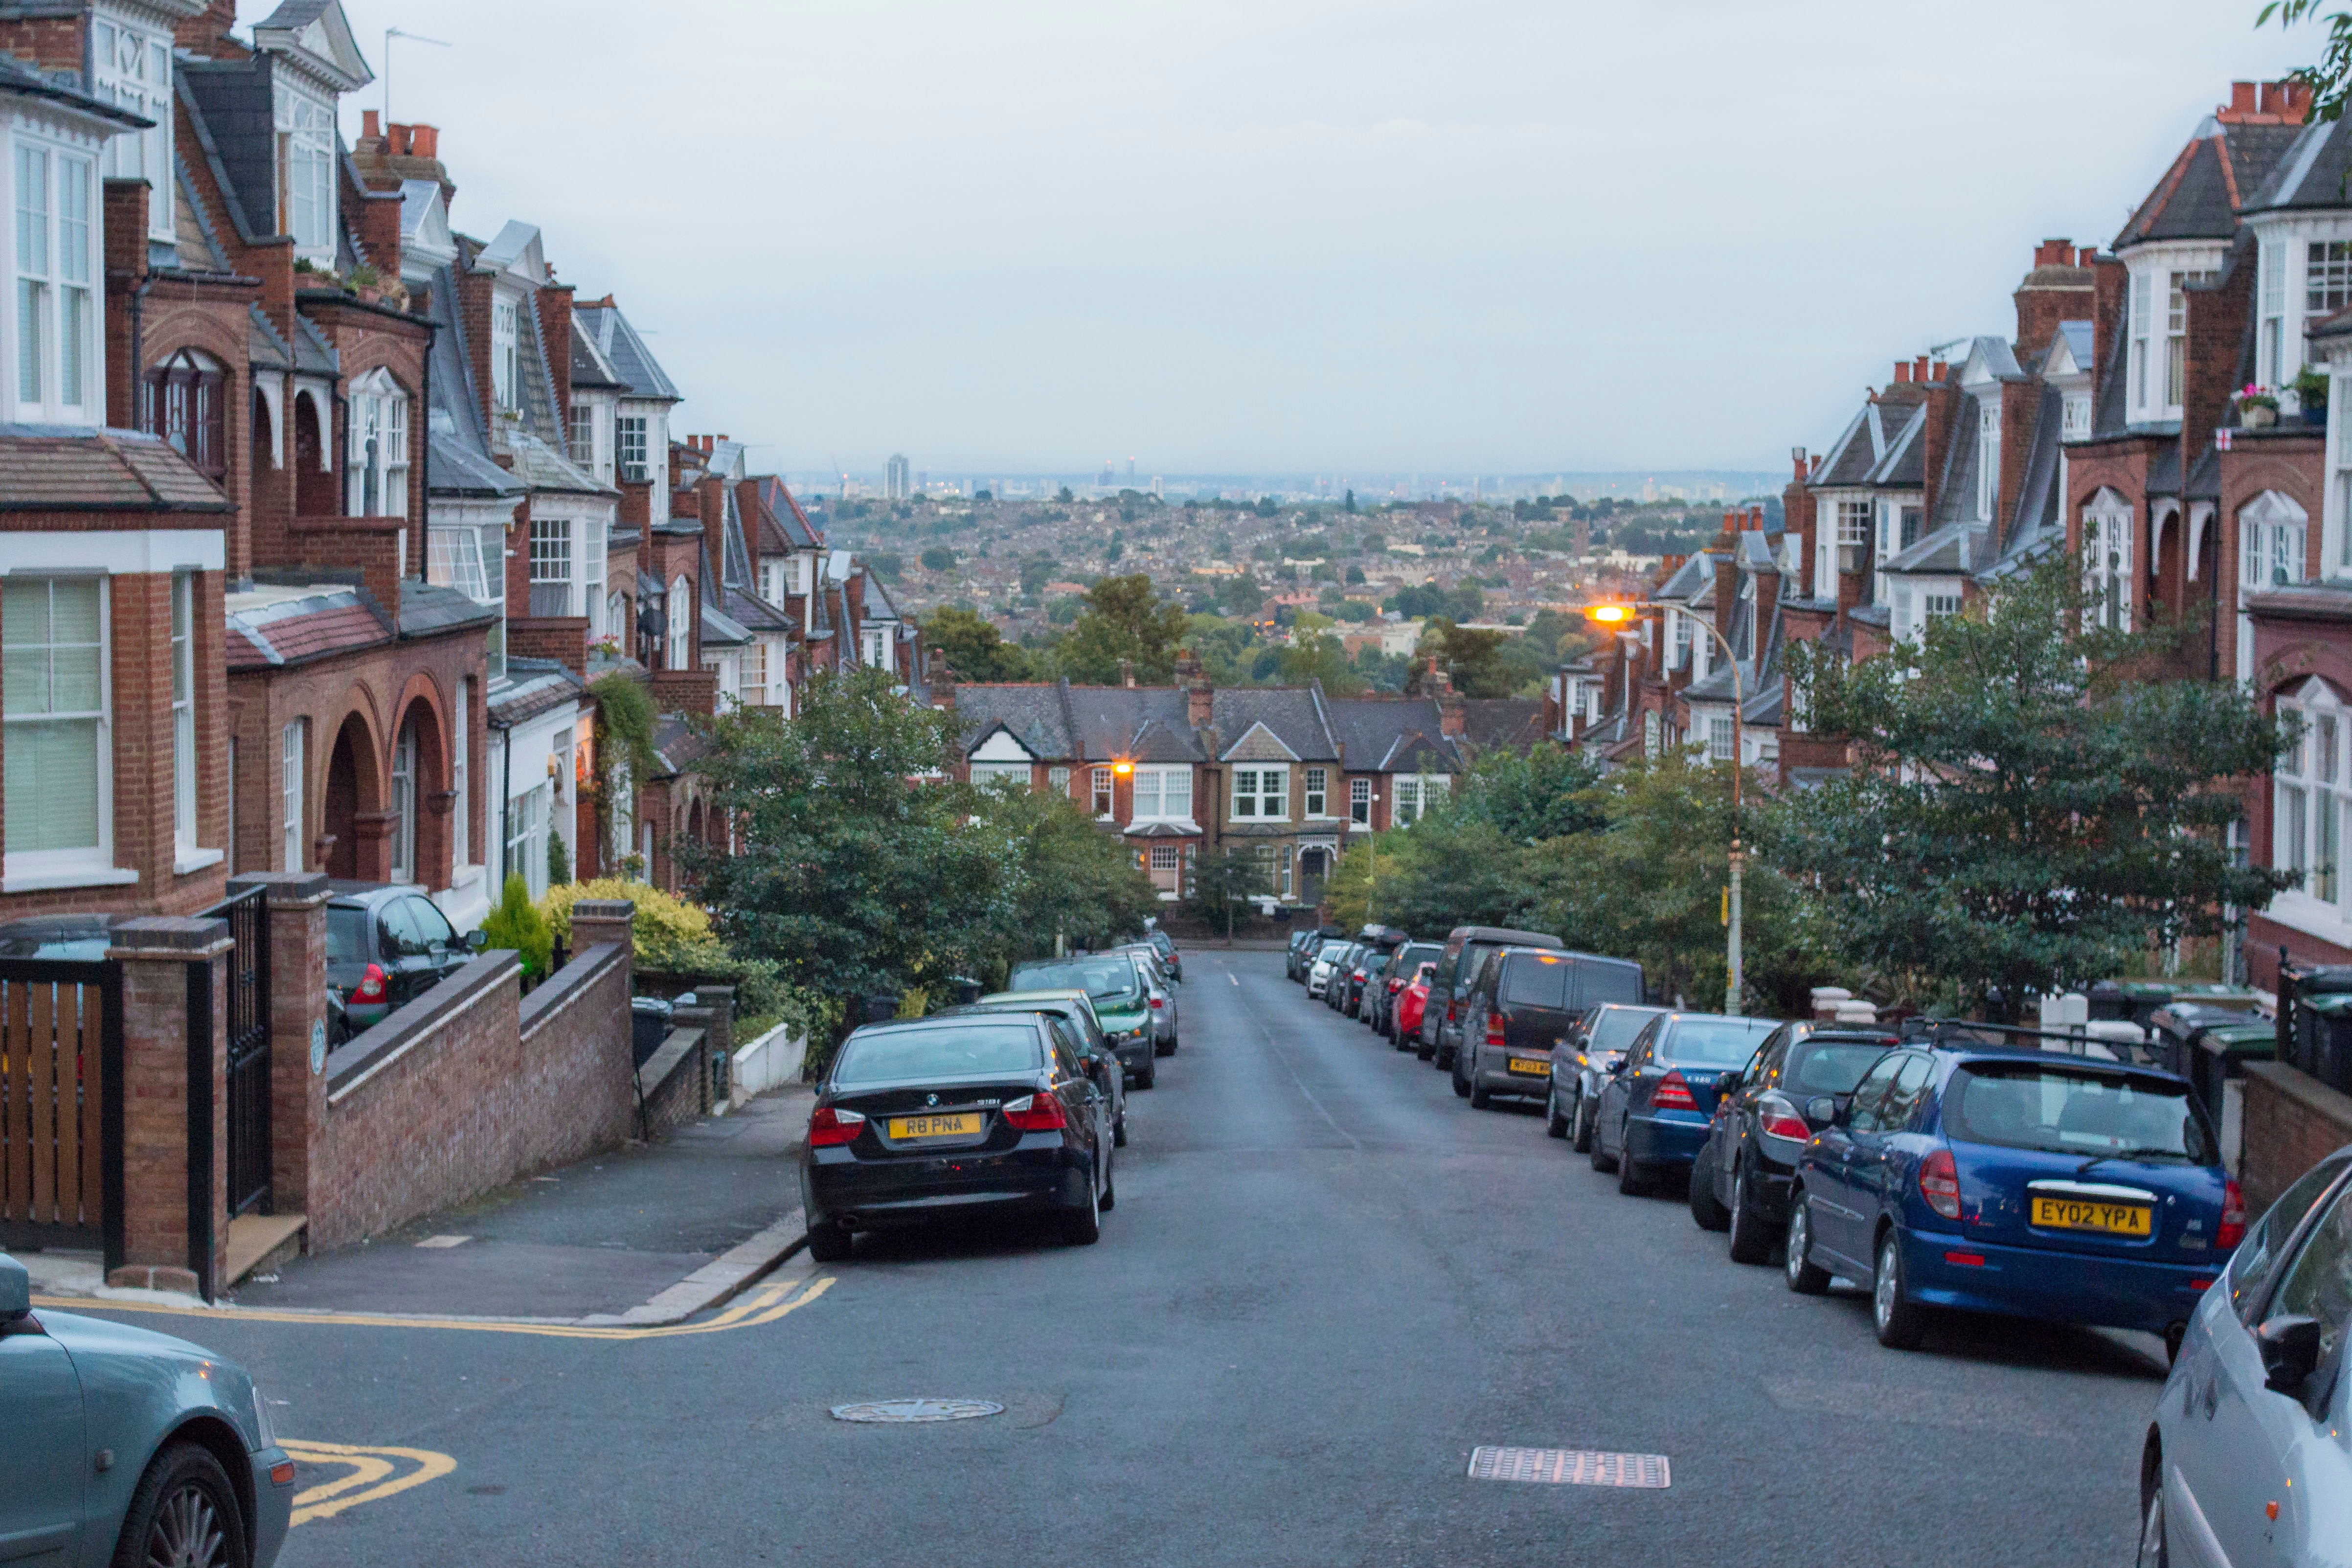
pedestrian, road, traffic, street, town, city, cityscape, downtown, transport, suburb, vehicle, lane, infrastructure, neighbourhood, residential area, human settlement